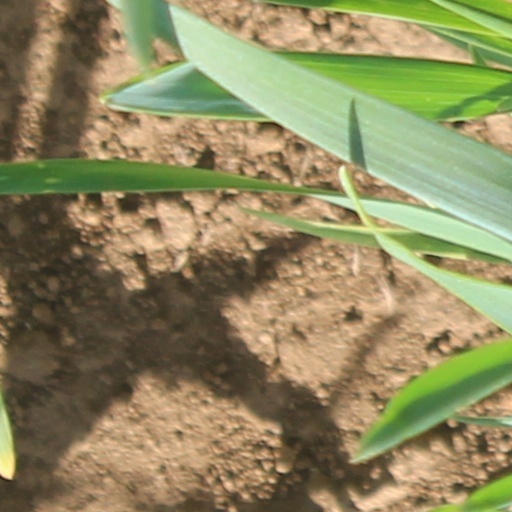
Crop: wheat